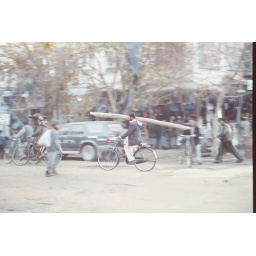
You see more cars there everyday, but people still use bikes as all around transportation.